16 Great Turkic Empires

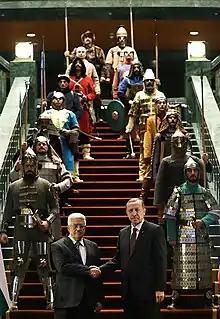

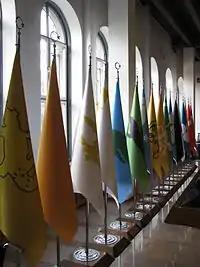
Flags of the "16 Great Turkish Empires" displayed in the Istanbul Military Museum

The 16 Great Turkic Empires is a concept in Turkish nationalism introduced in 1969 by Akib Özbek, map officer and widely invoked by Turkish authorities during the 1980s, under the government of Kenan Evren.